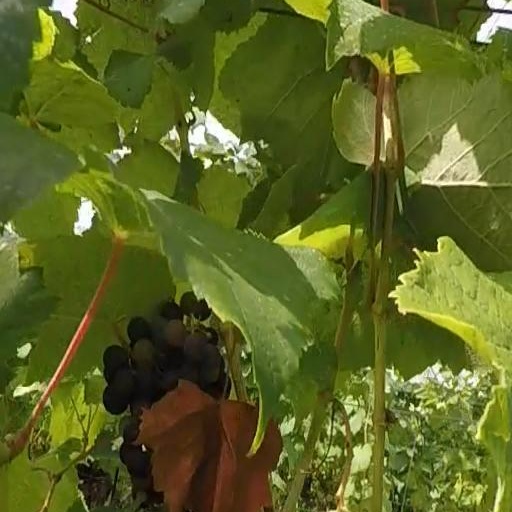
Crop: grape